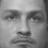
Emotion: neutral